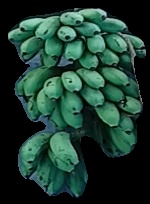
Variety: rasbale
Grade: grade2